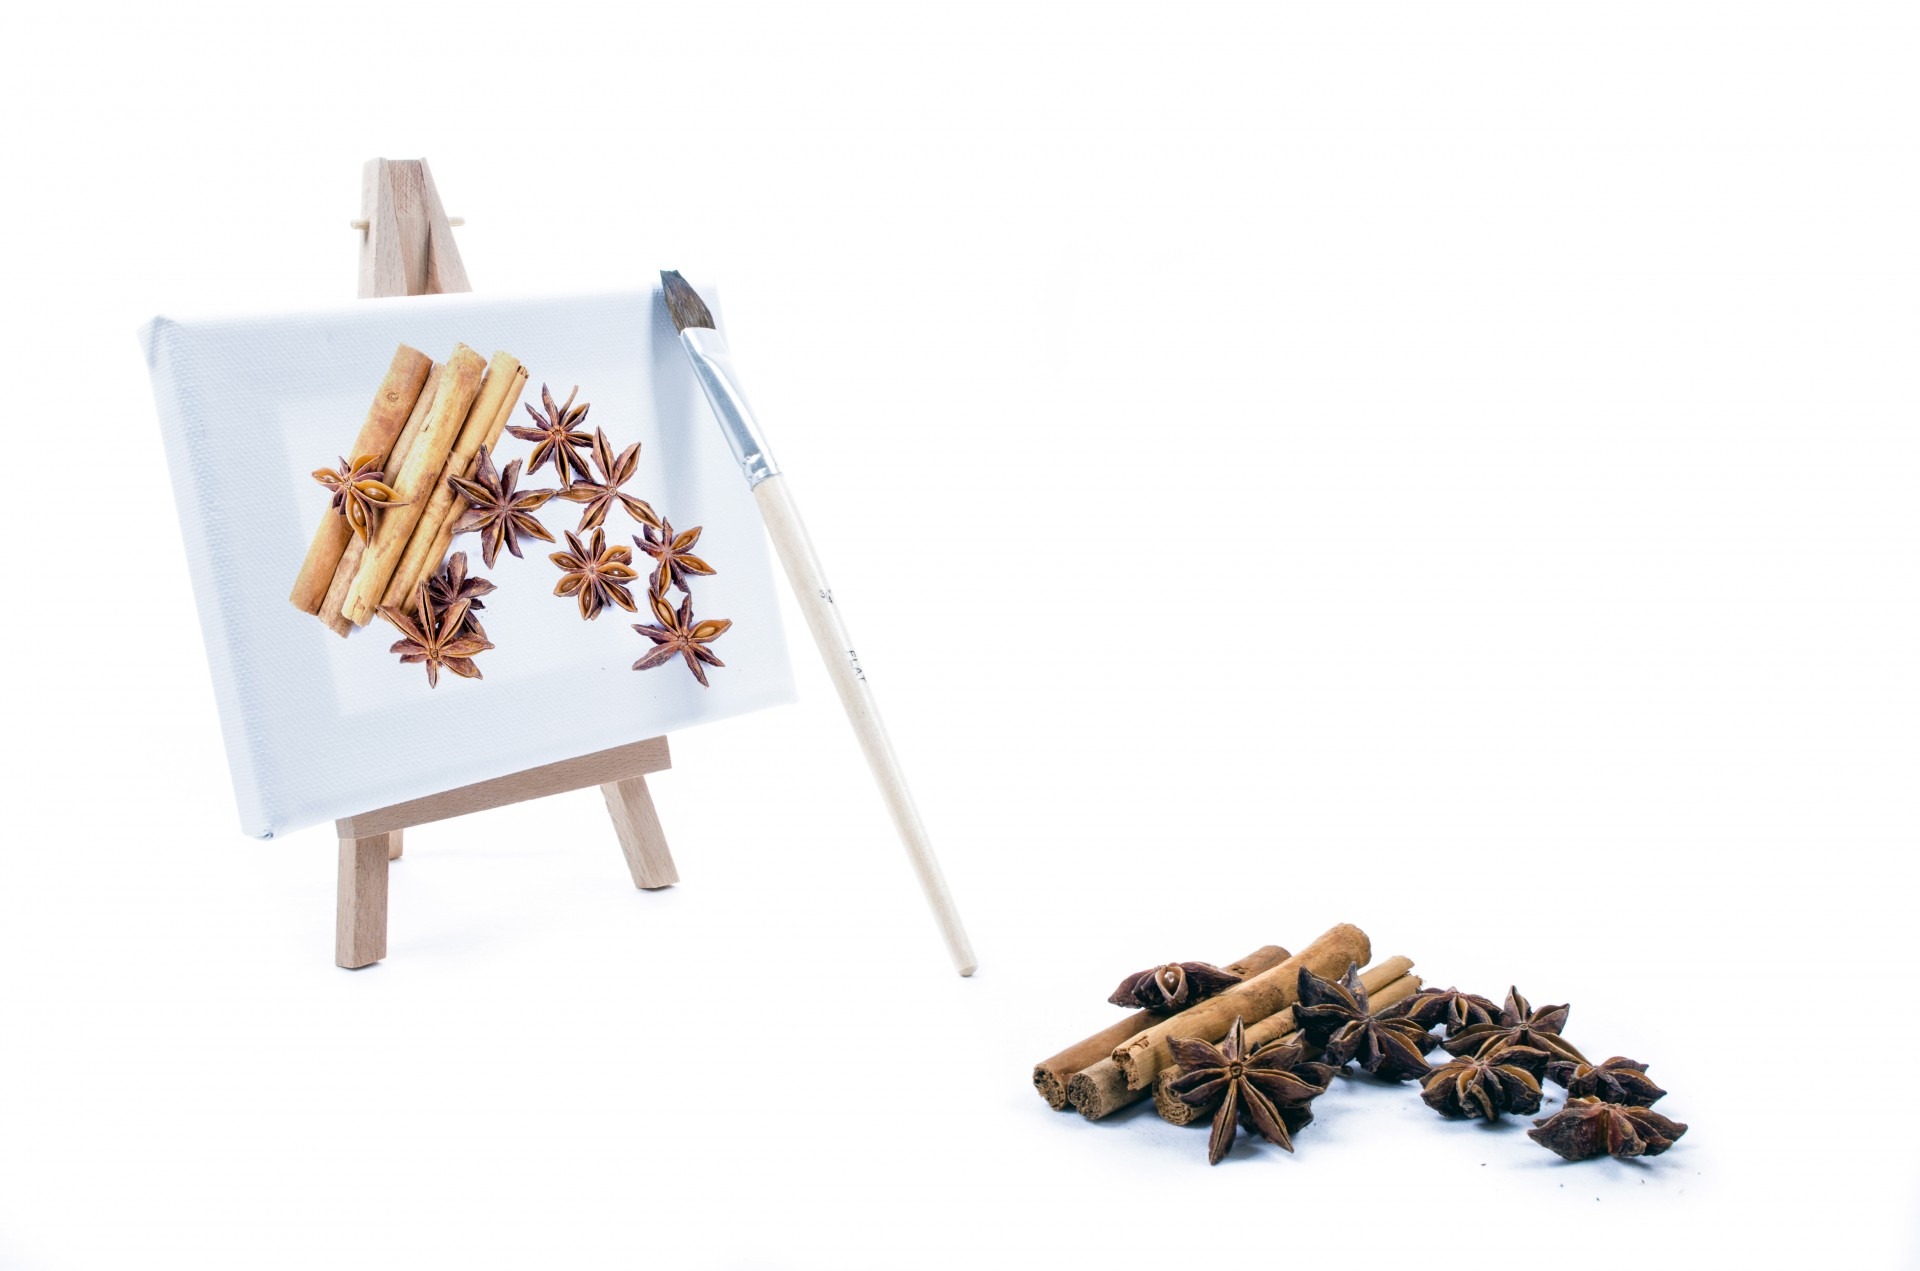
isolated, brush, color, business, christmas, painting, cinnamon, product, art, colors, xmas, hobby, canvas, flavor, star anise, stuff